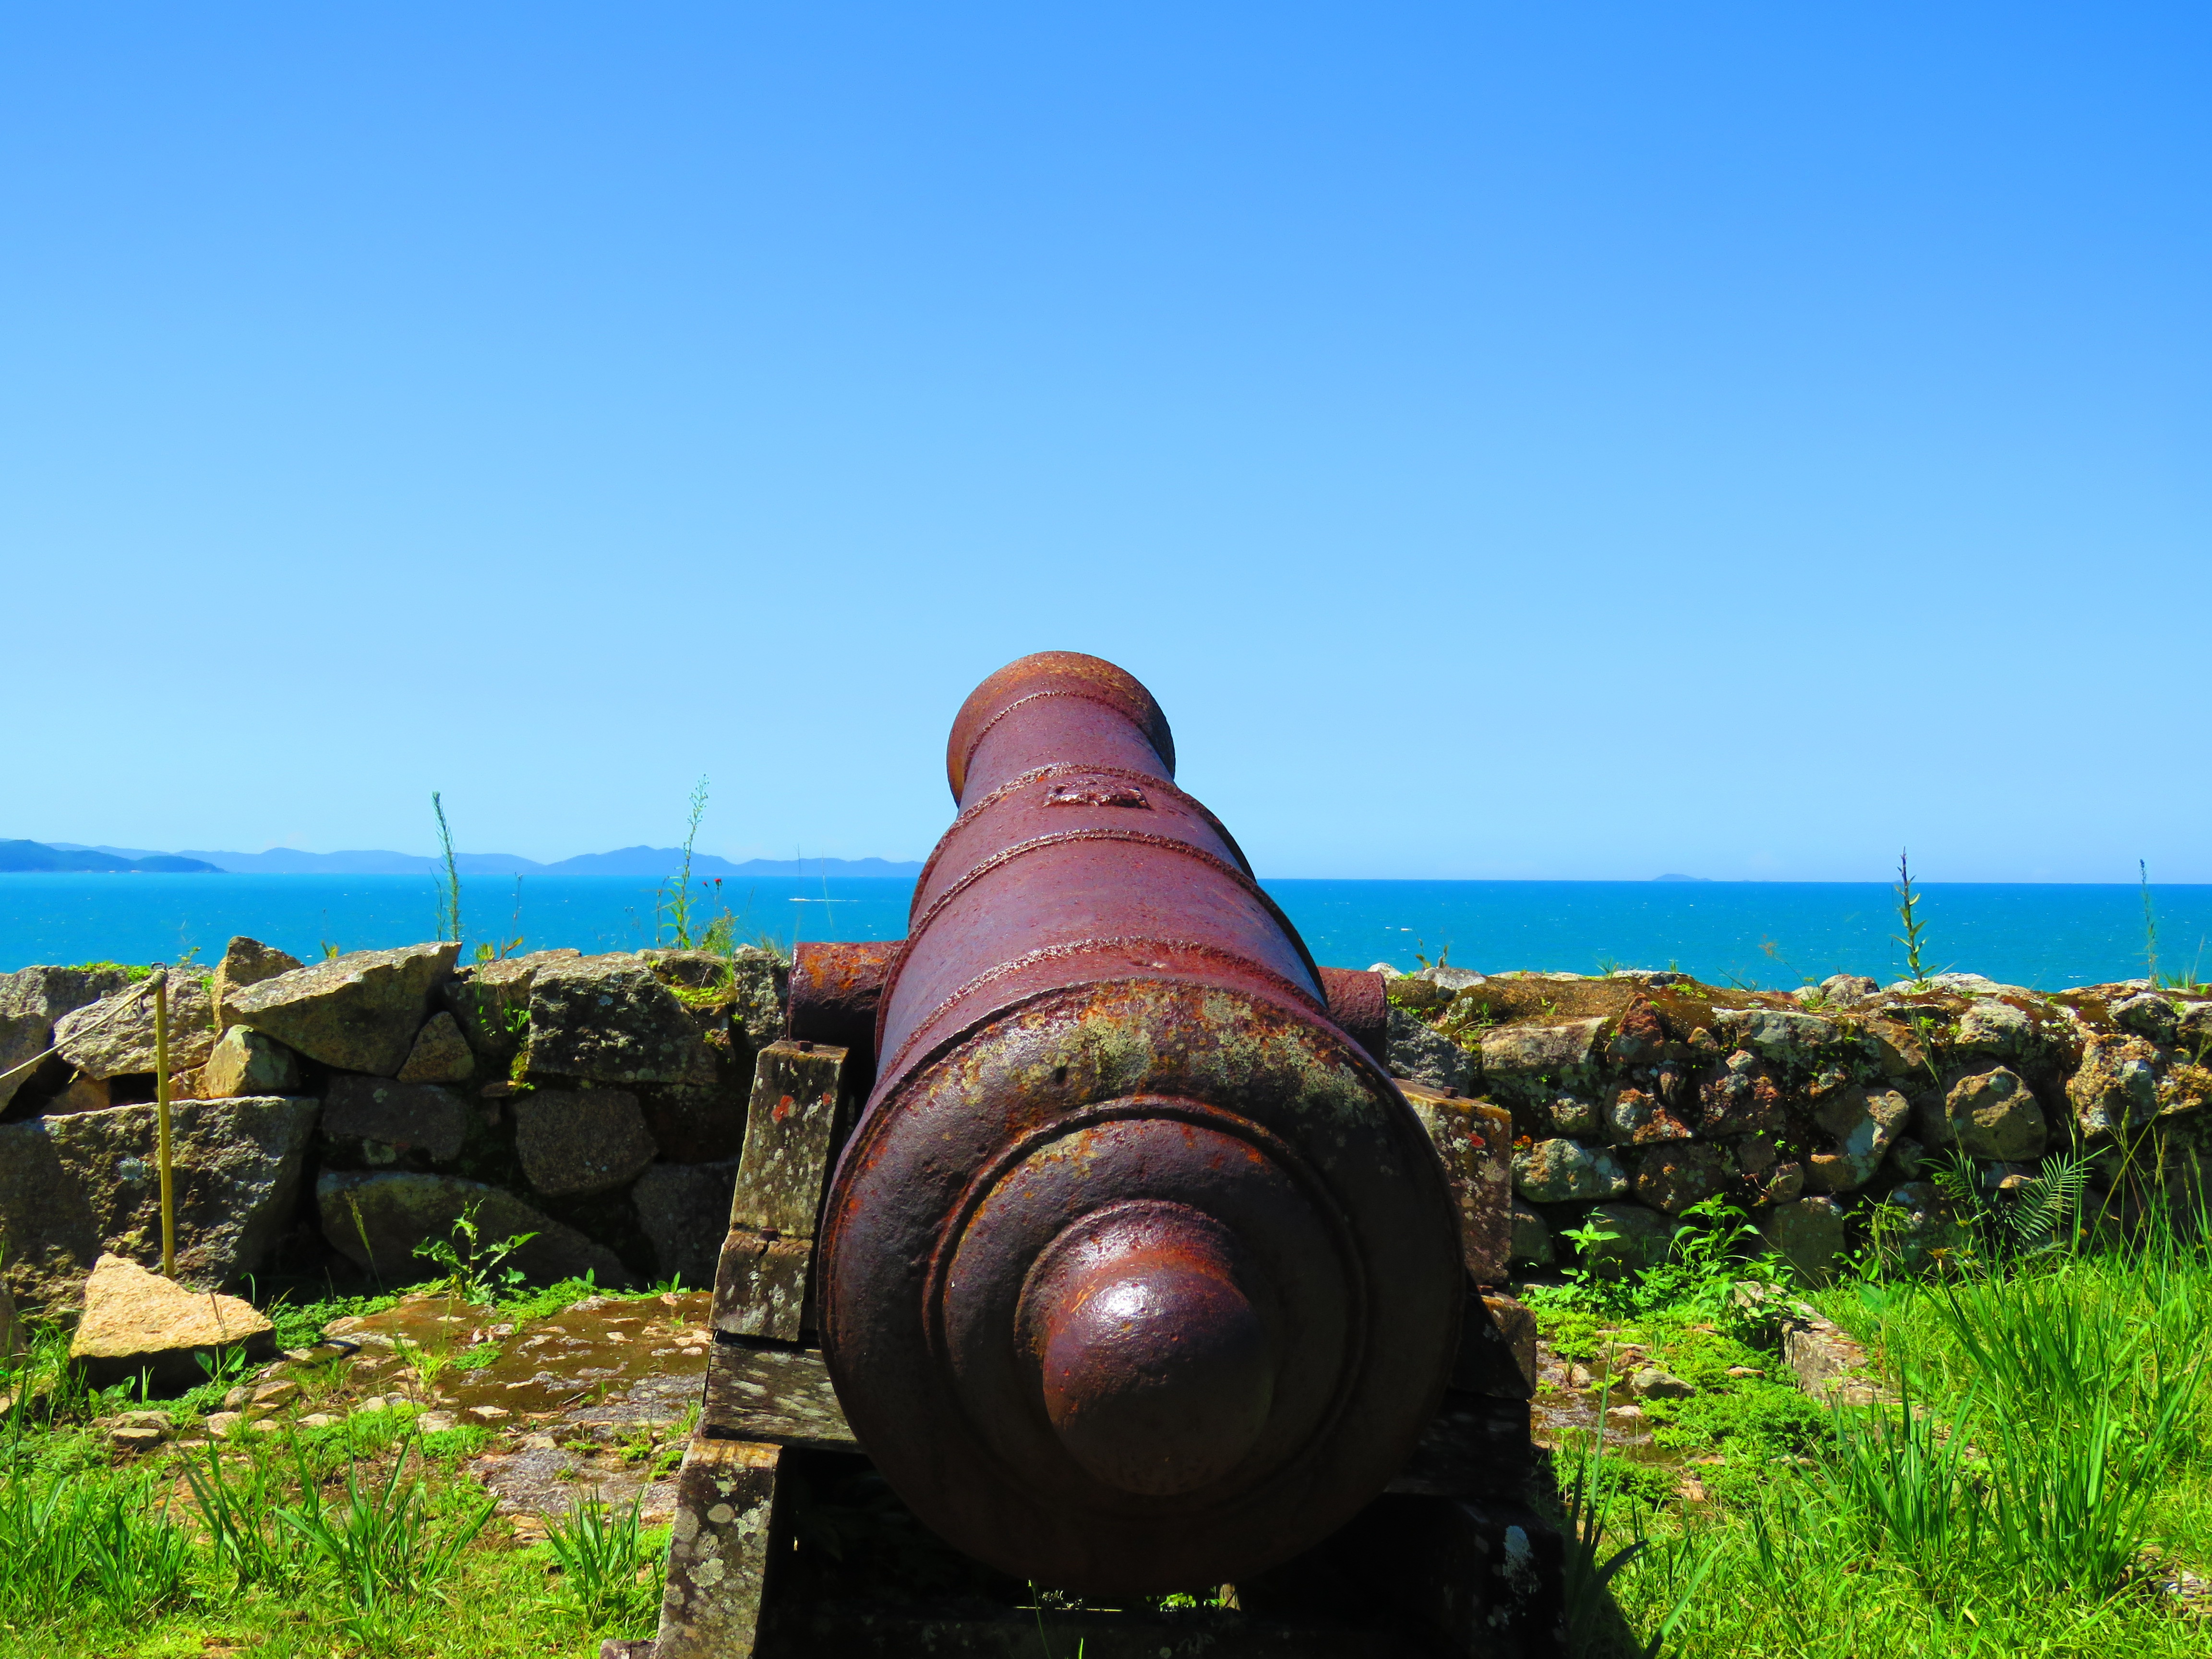
landscape, sea, nature, agriculture, fortress, cannon, strong, man made object, old cannon